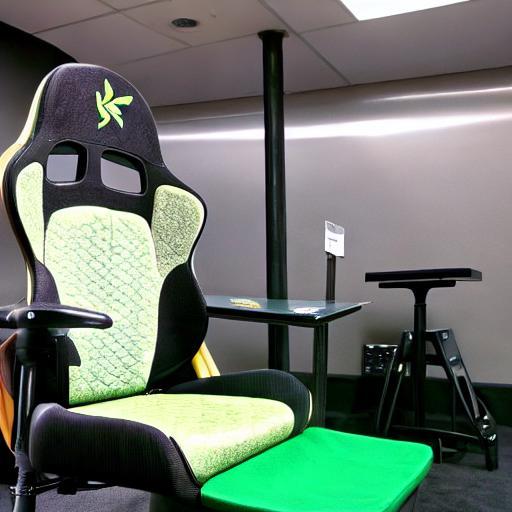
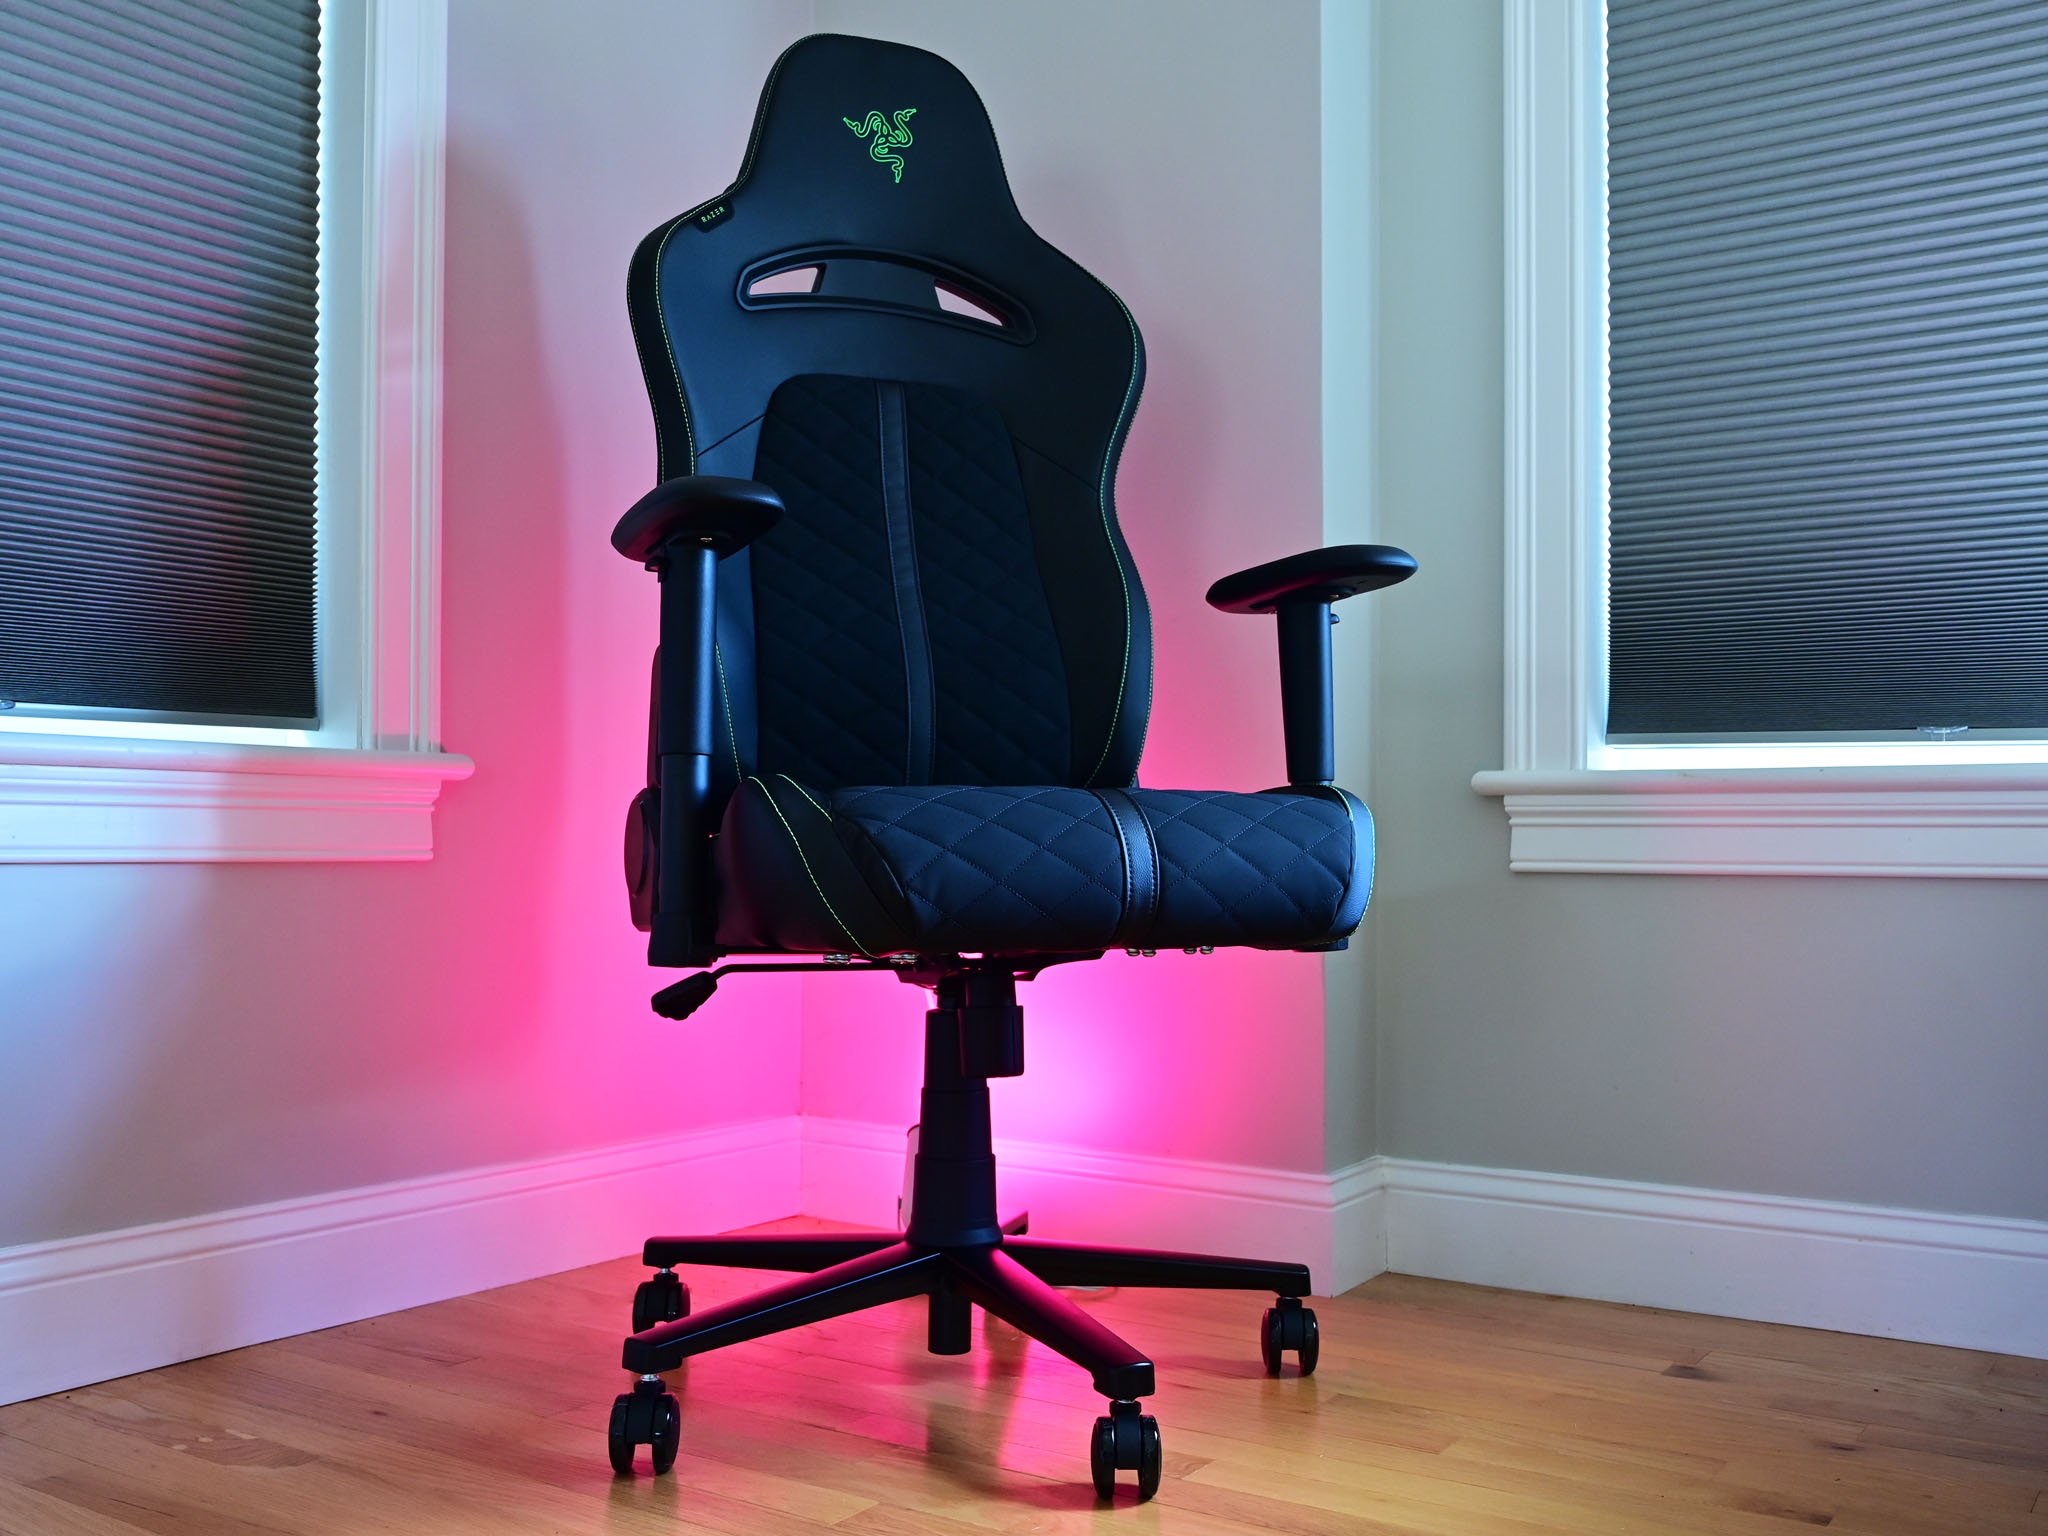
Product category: items_chair
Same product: no